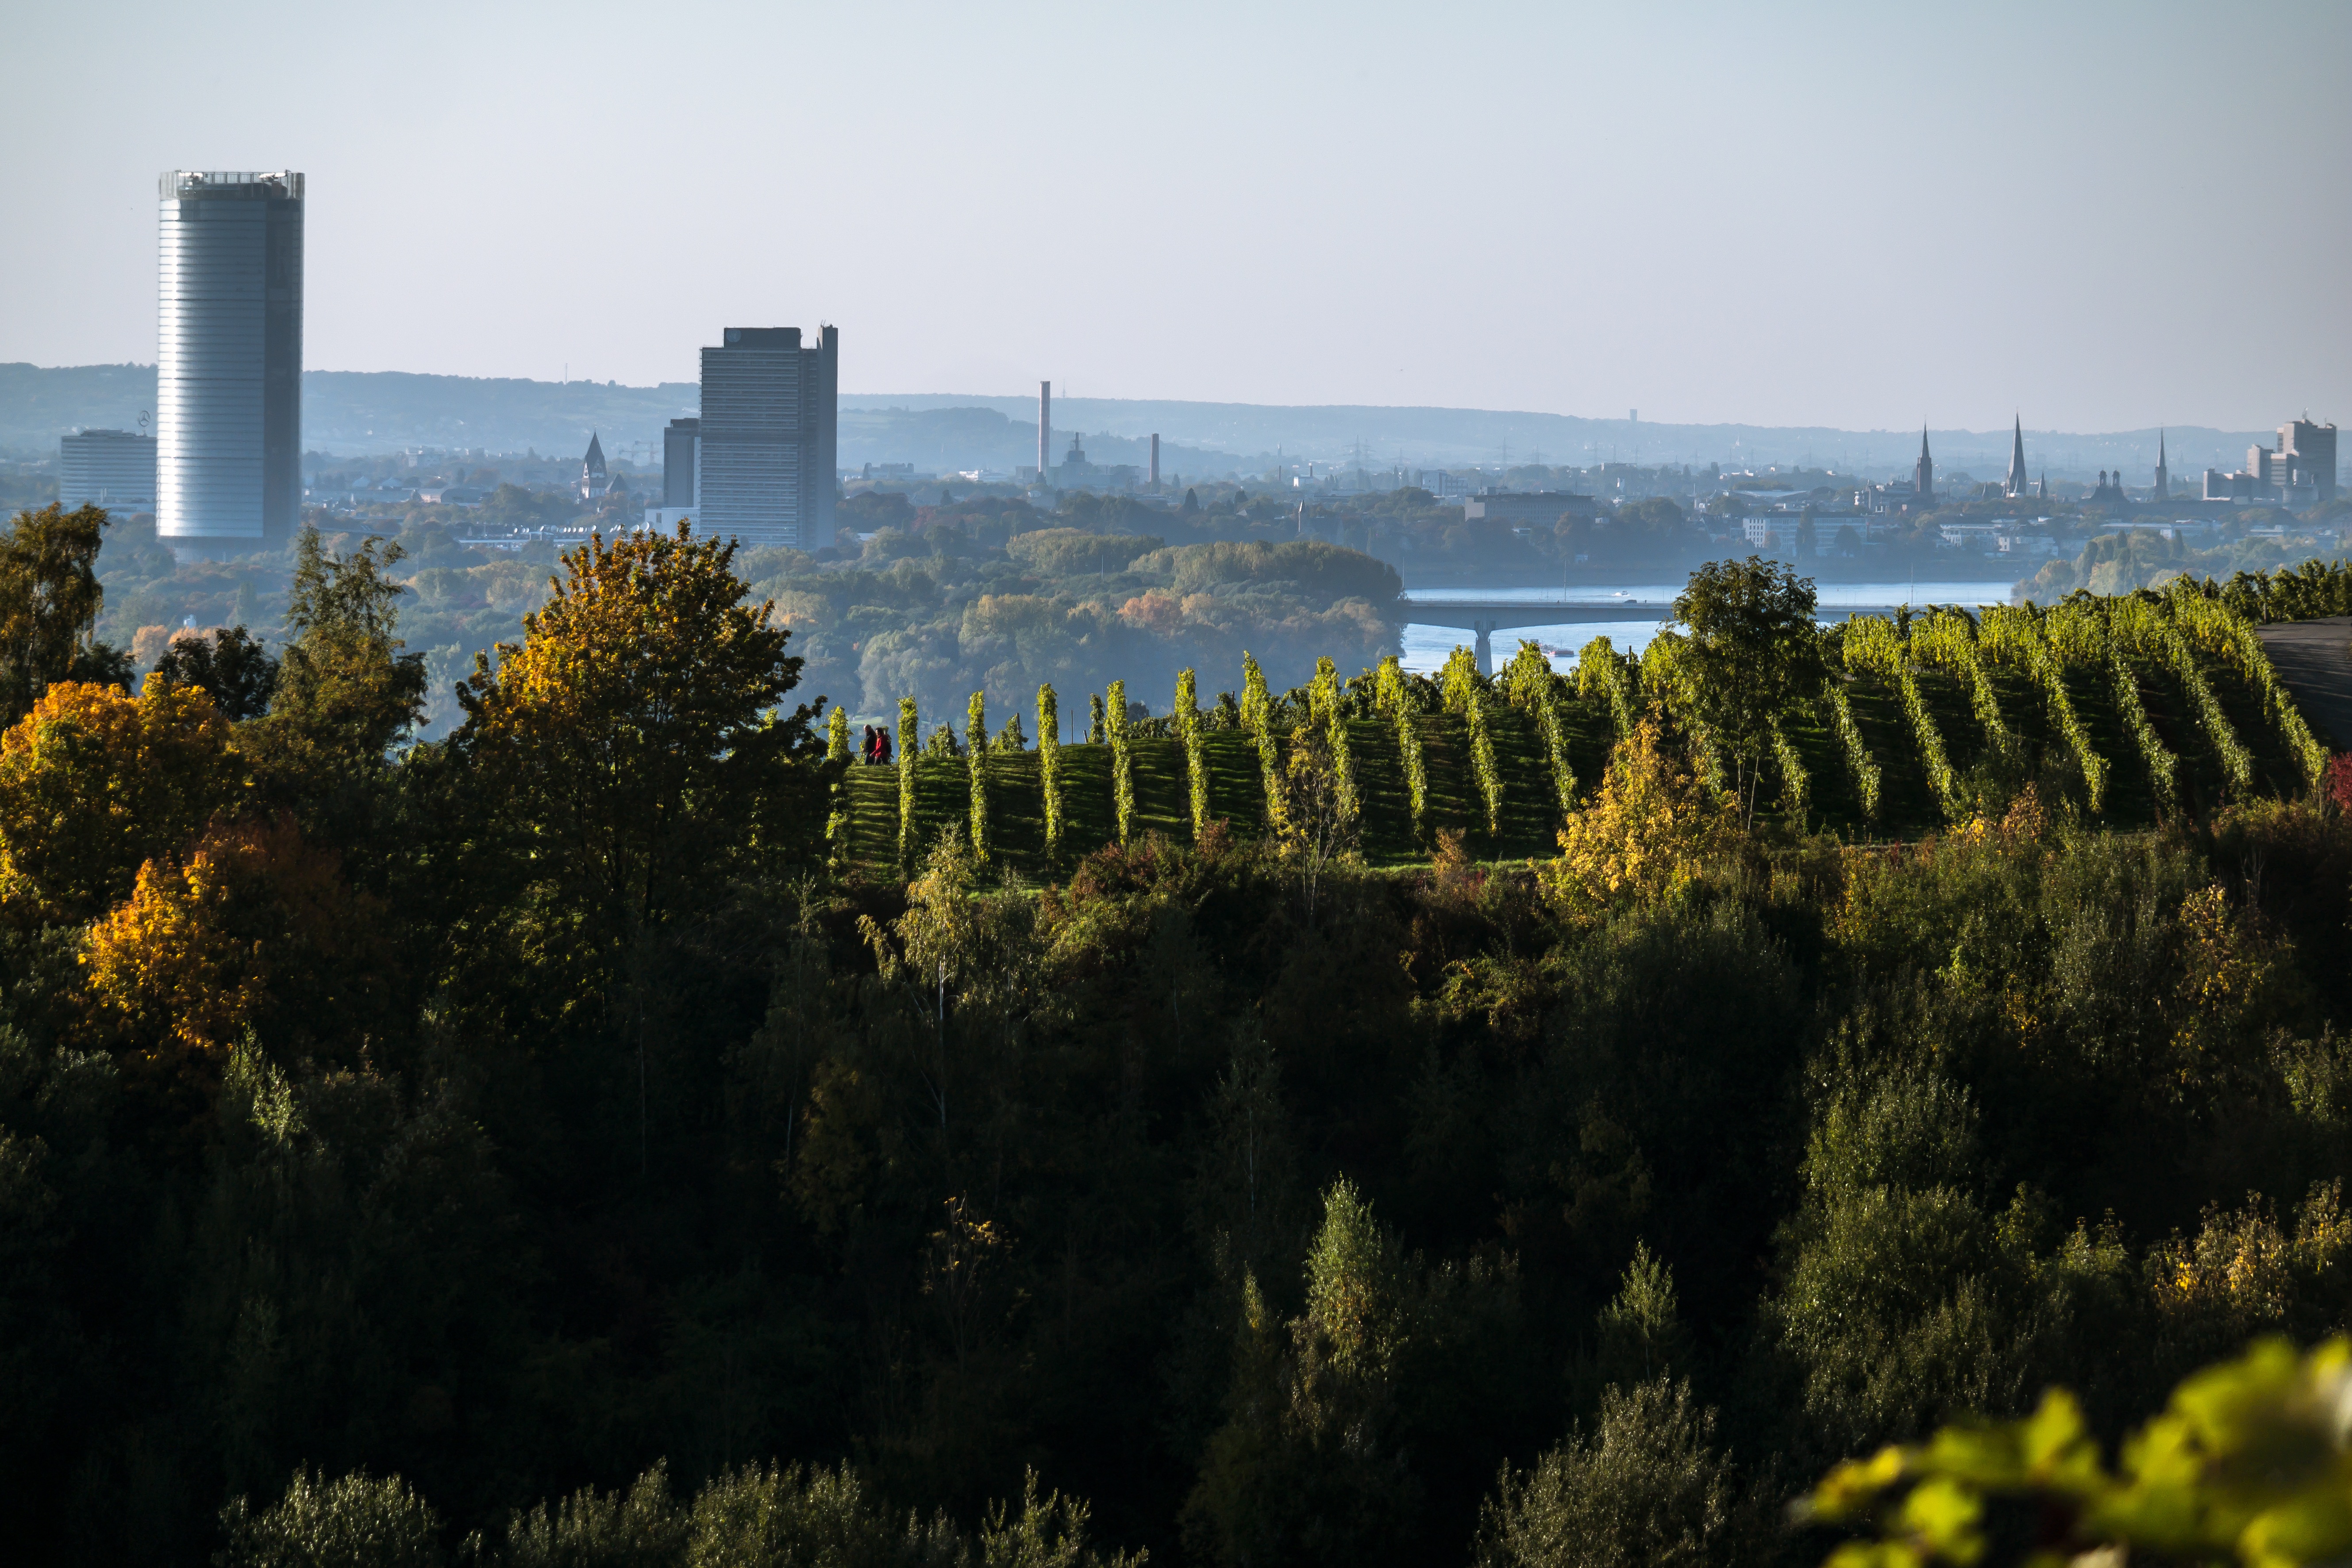
landscape, sea, coast, tree, nature, horizon, plant, vineyard, skyline, sunlight, morning, hill, flower, view, city, river, ship, cityscape, downtown, evening, reflection, skyscrapers, vision, outlook, rhine, bonn, distant, town home, urban area, bonn tower, long eugen, oberdollendorf, bonn minster, cross church, atmospheric phenomenon, human settlement, woody plant